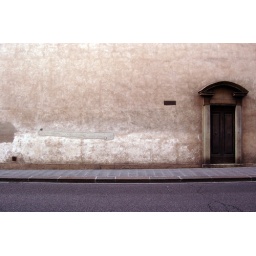
brown door against brown wall